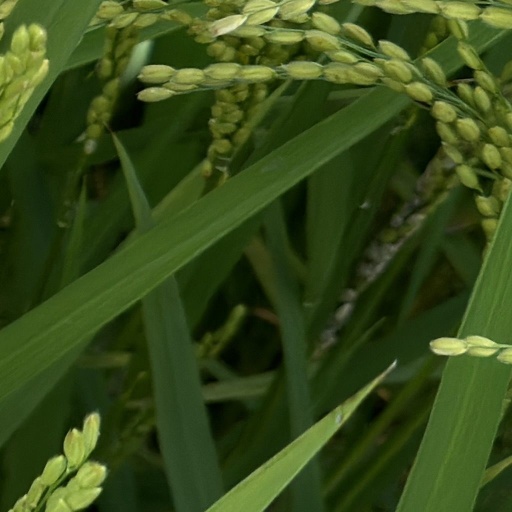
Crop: rice